List of folk festivals

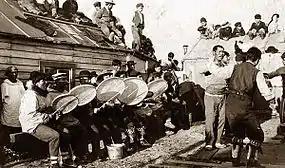
Inuit dance near Nome, Alaska, in 1900

A folk festival celebrates traditional folk crafts and folk music. This list includes folk festivals worldwide, except those with only a partial focus on folk music or arts. Folk festivals may also feature folk dance or ethnic foods.